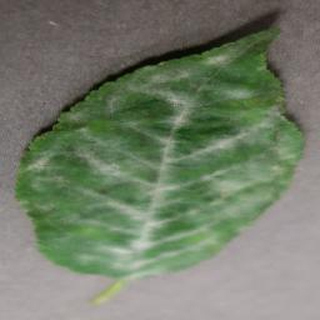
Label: cherry_powdery_mildew